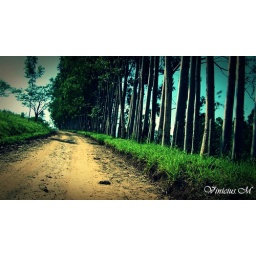
&amp;quot;Long road to ruin, there in your eyes. Under the cold street lights. No tommorow, no dead end in sight&amp;quot;